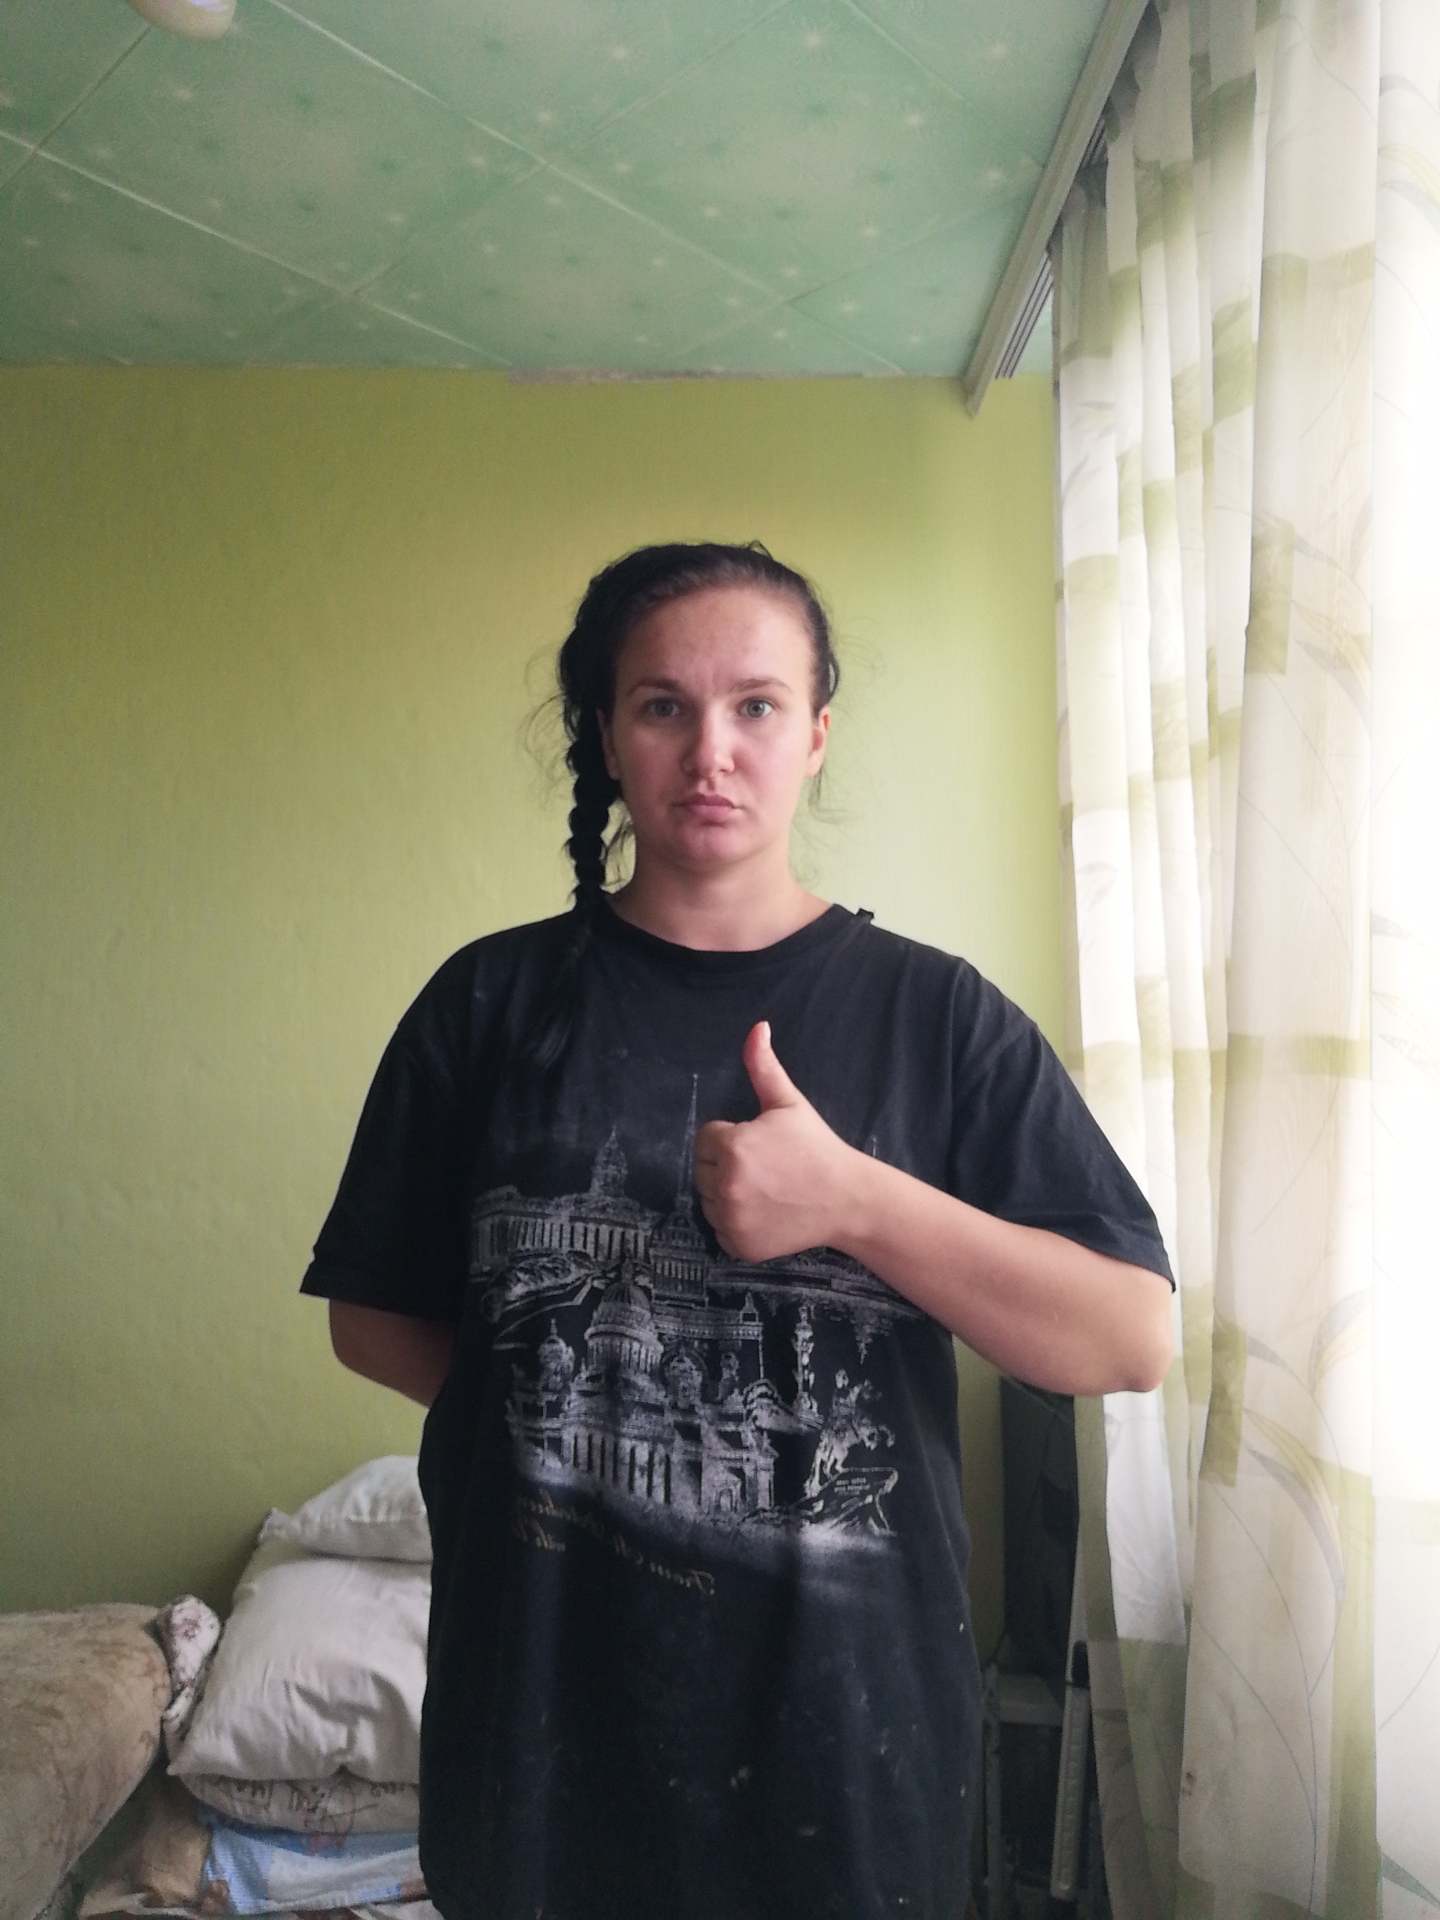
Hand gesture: like